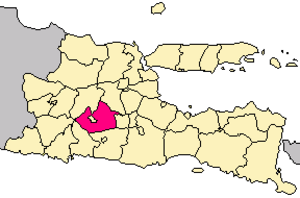
carte indonésienne
Kediri est une ville d'Indonésie ayant le statut de kota dans la province de Java oriental, sur le fleuve Brantas, au sud-ouest de Surabaya, la capitale provinciale. Elle est le chef-lieu du kabupaten du même nom.